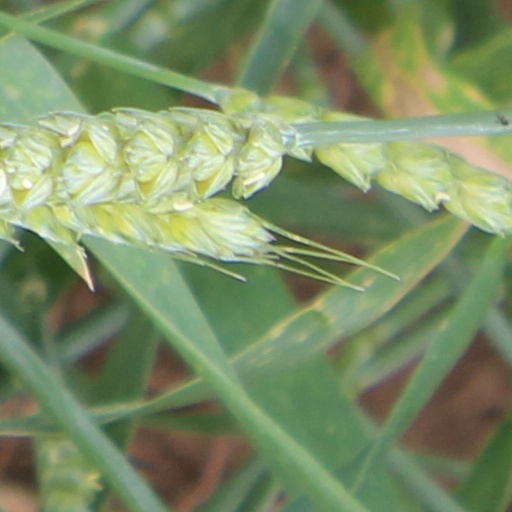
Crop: wheat